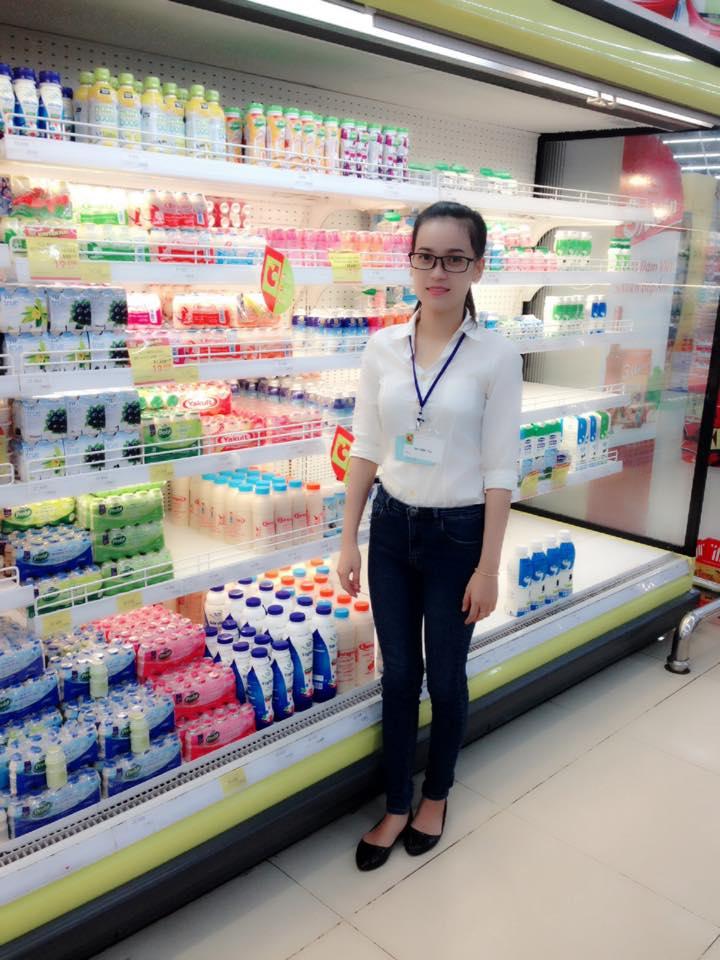
cô gái mặc áo trắng và đeo thẻ đang đứng bên quầy sữa chua